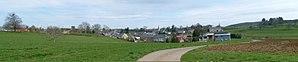
Fingig est une section de la commune luxembourgeoise de Käerjeng située dans le canton de Capellen.